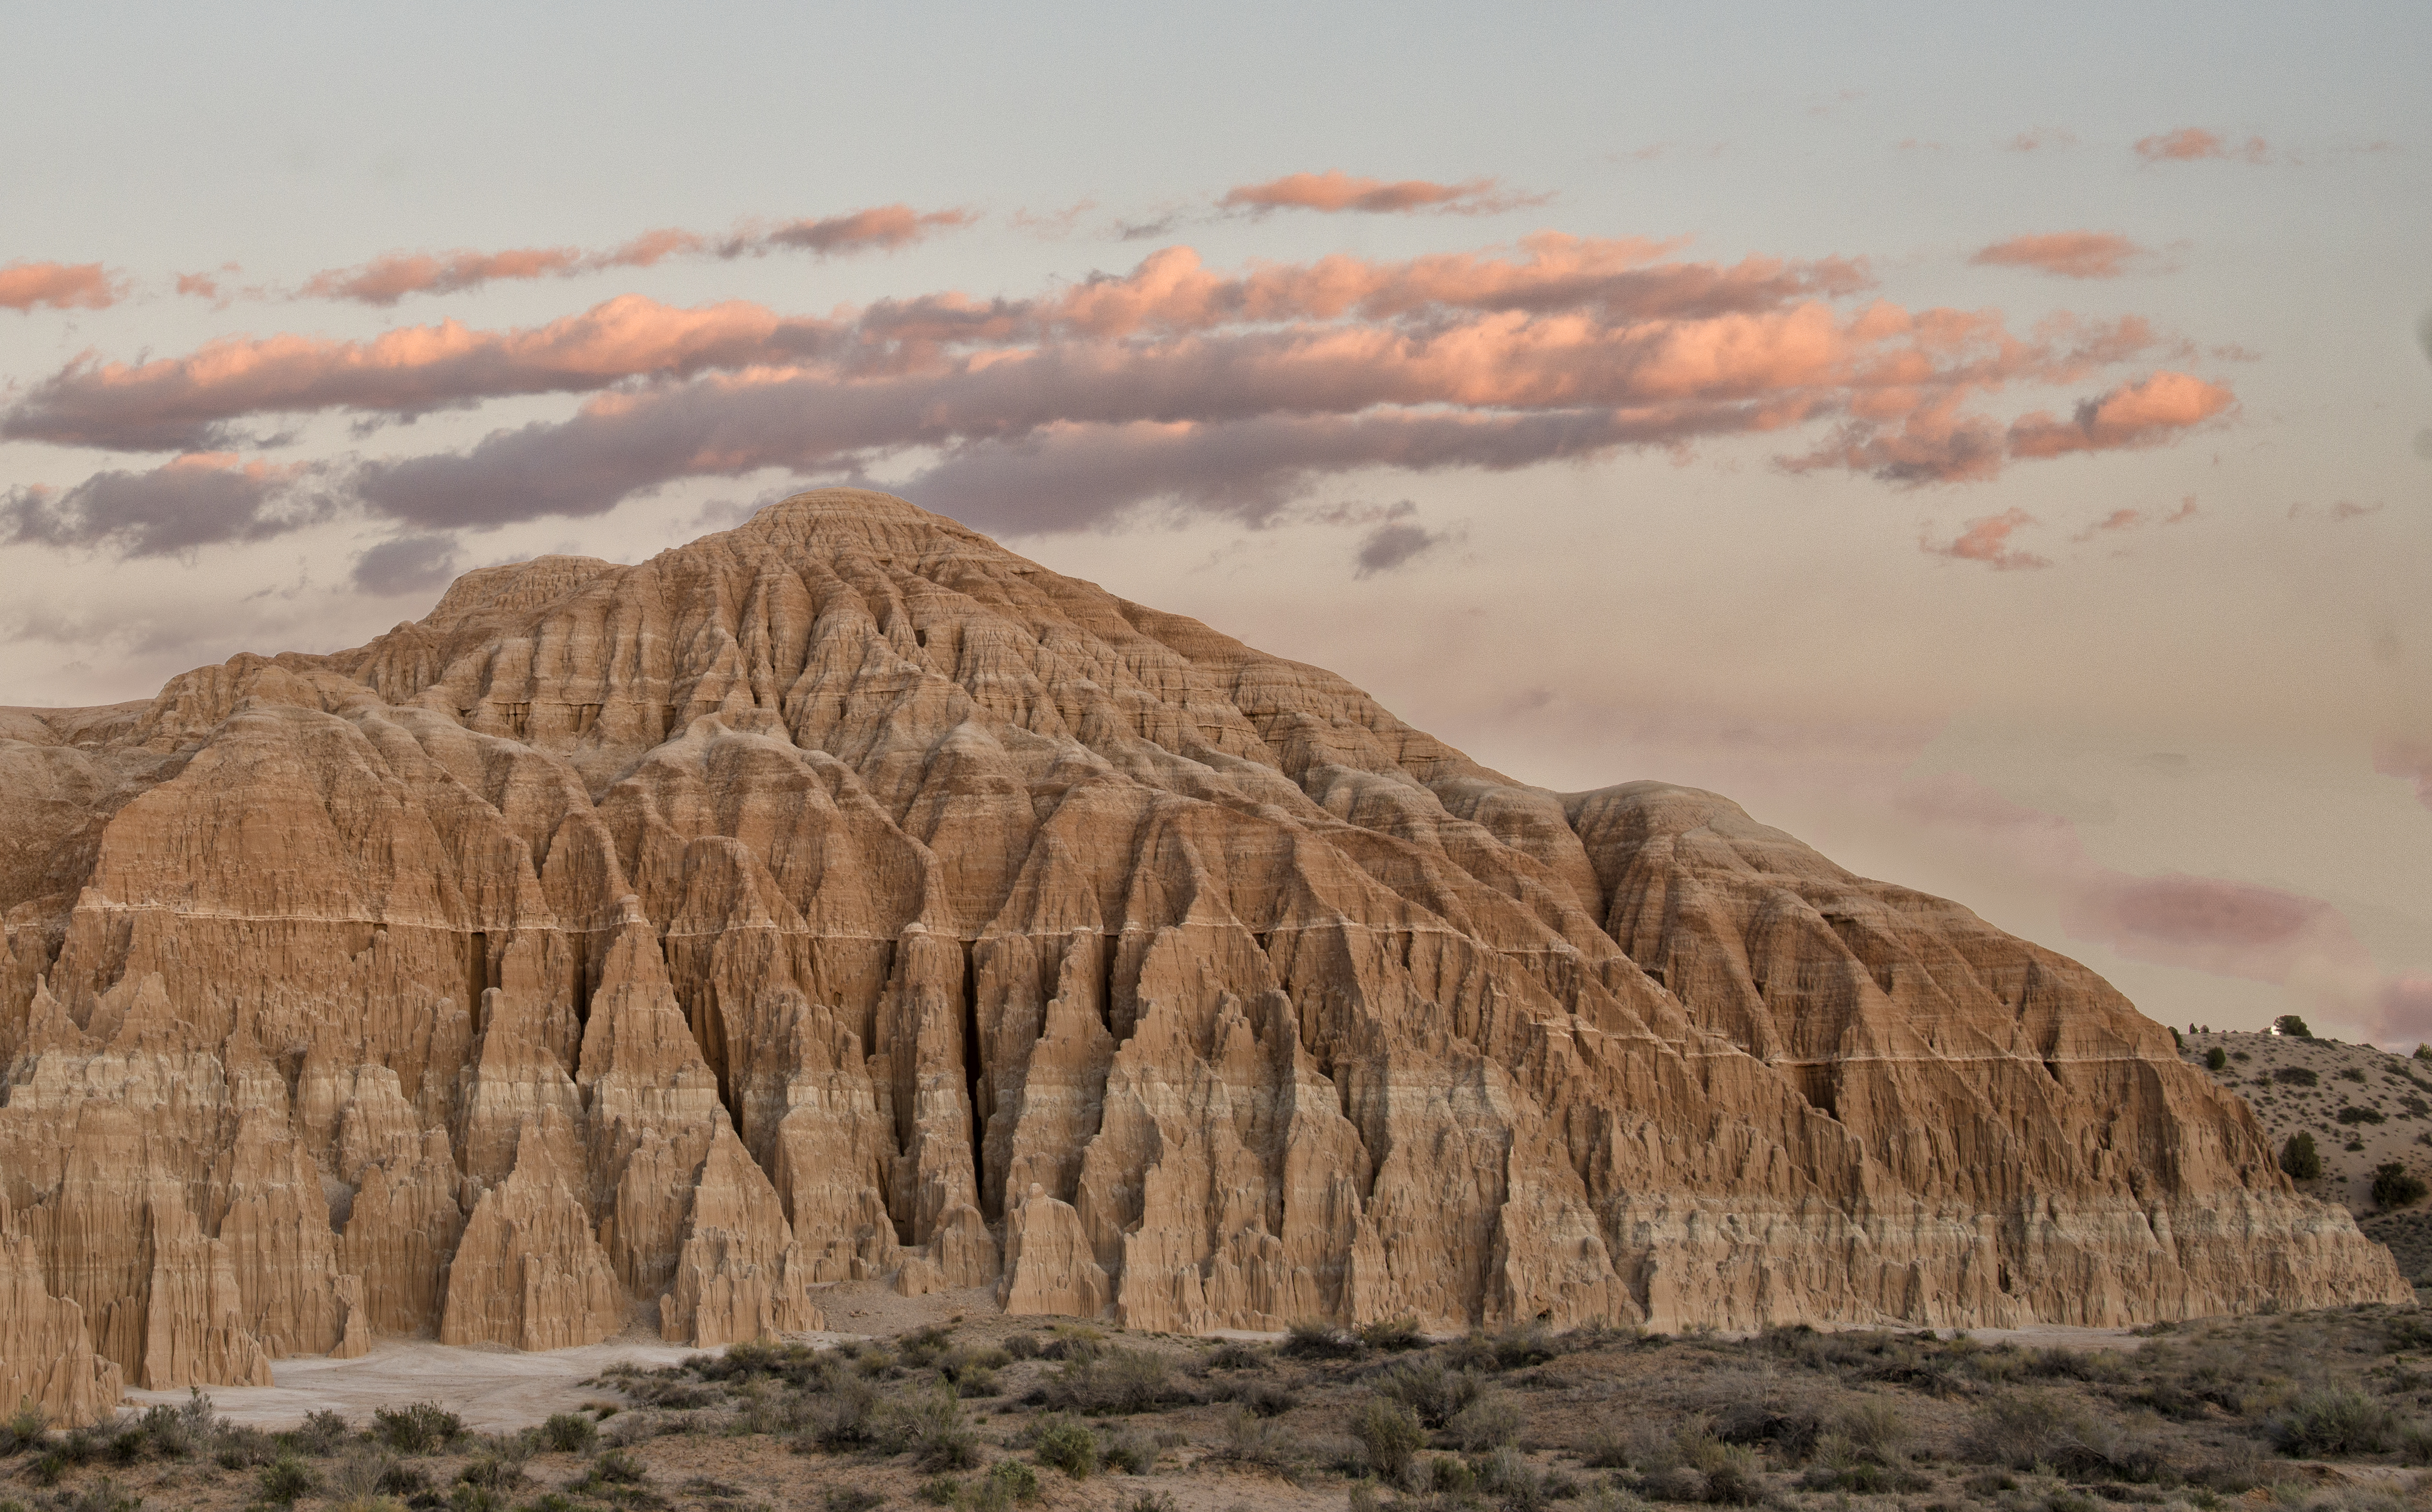
landscape, rock, mountain, sunset, hill, valley, formation, cliff, soil, terrain, geology, badlands, plateau, pinkclouds, nikond800e, wadi, butte, cathedralgorge, nevadastatepark, landform, geographical feature, mountainous landforms